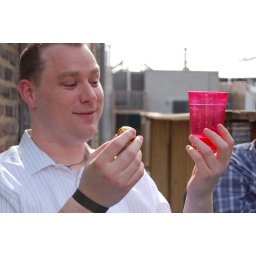
1. Ferrer Rocher2. Chardonnay in a plastic cup